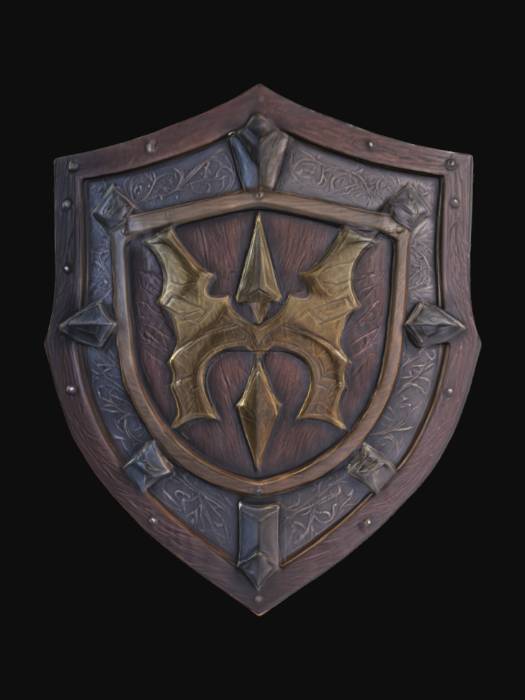
미적 점수 (1~10점): 3